Michel Vieuchange

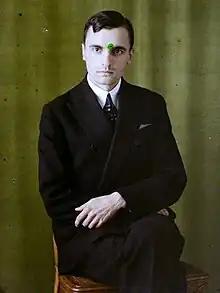
Autochrome by Georges Chevalier, 1928

Michel Vieuchange (26 August 1904, Nevers 30 November 1930, Agadir) was a French adventurer who was the first European to visit the abandoned ruins of the walled city of Smara, in the interior of the Sahara.